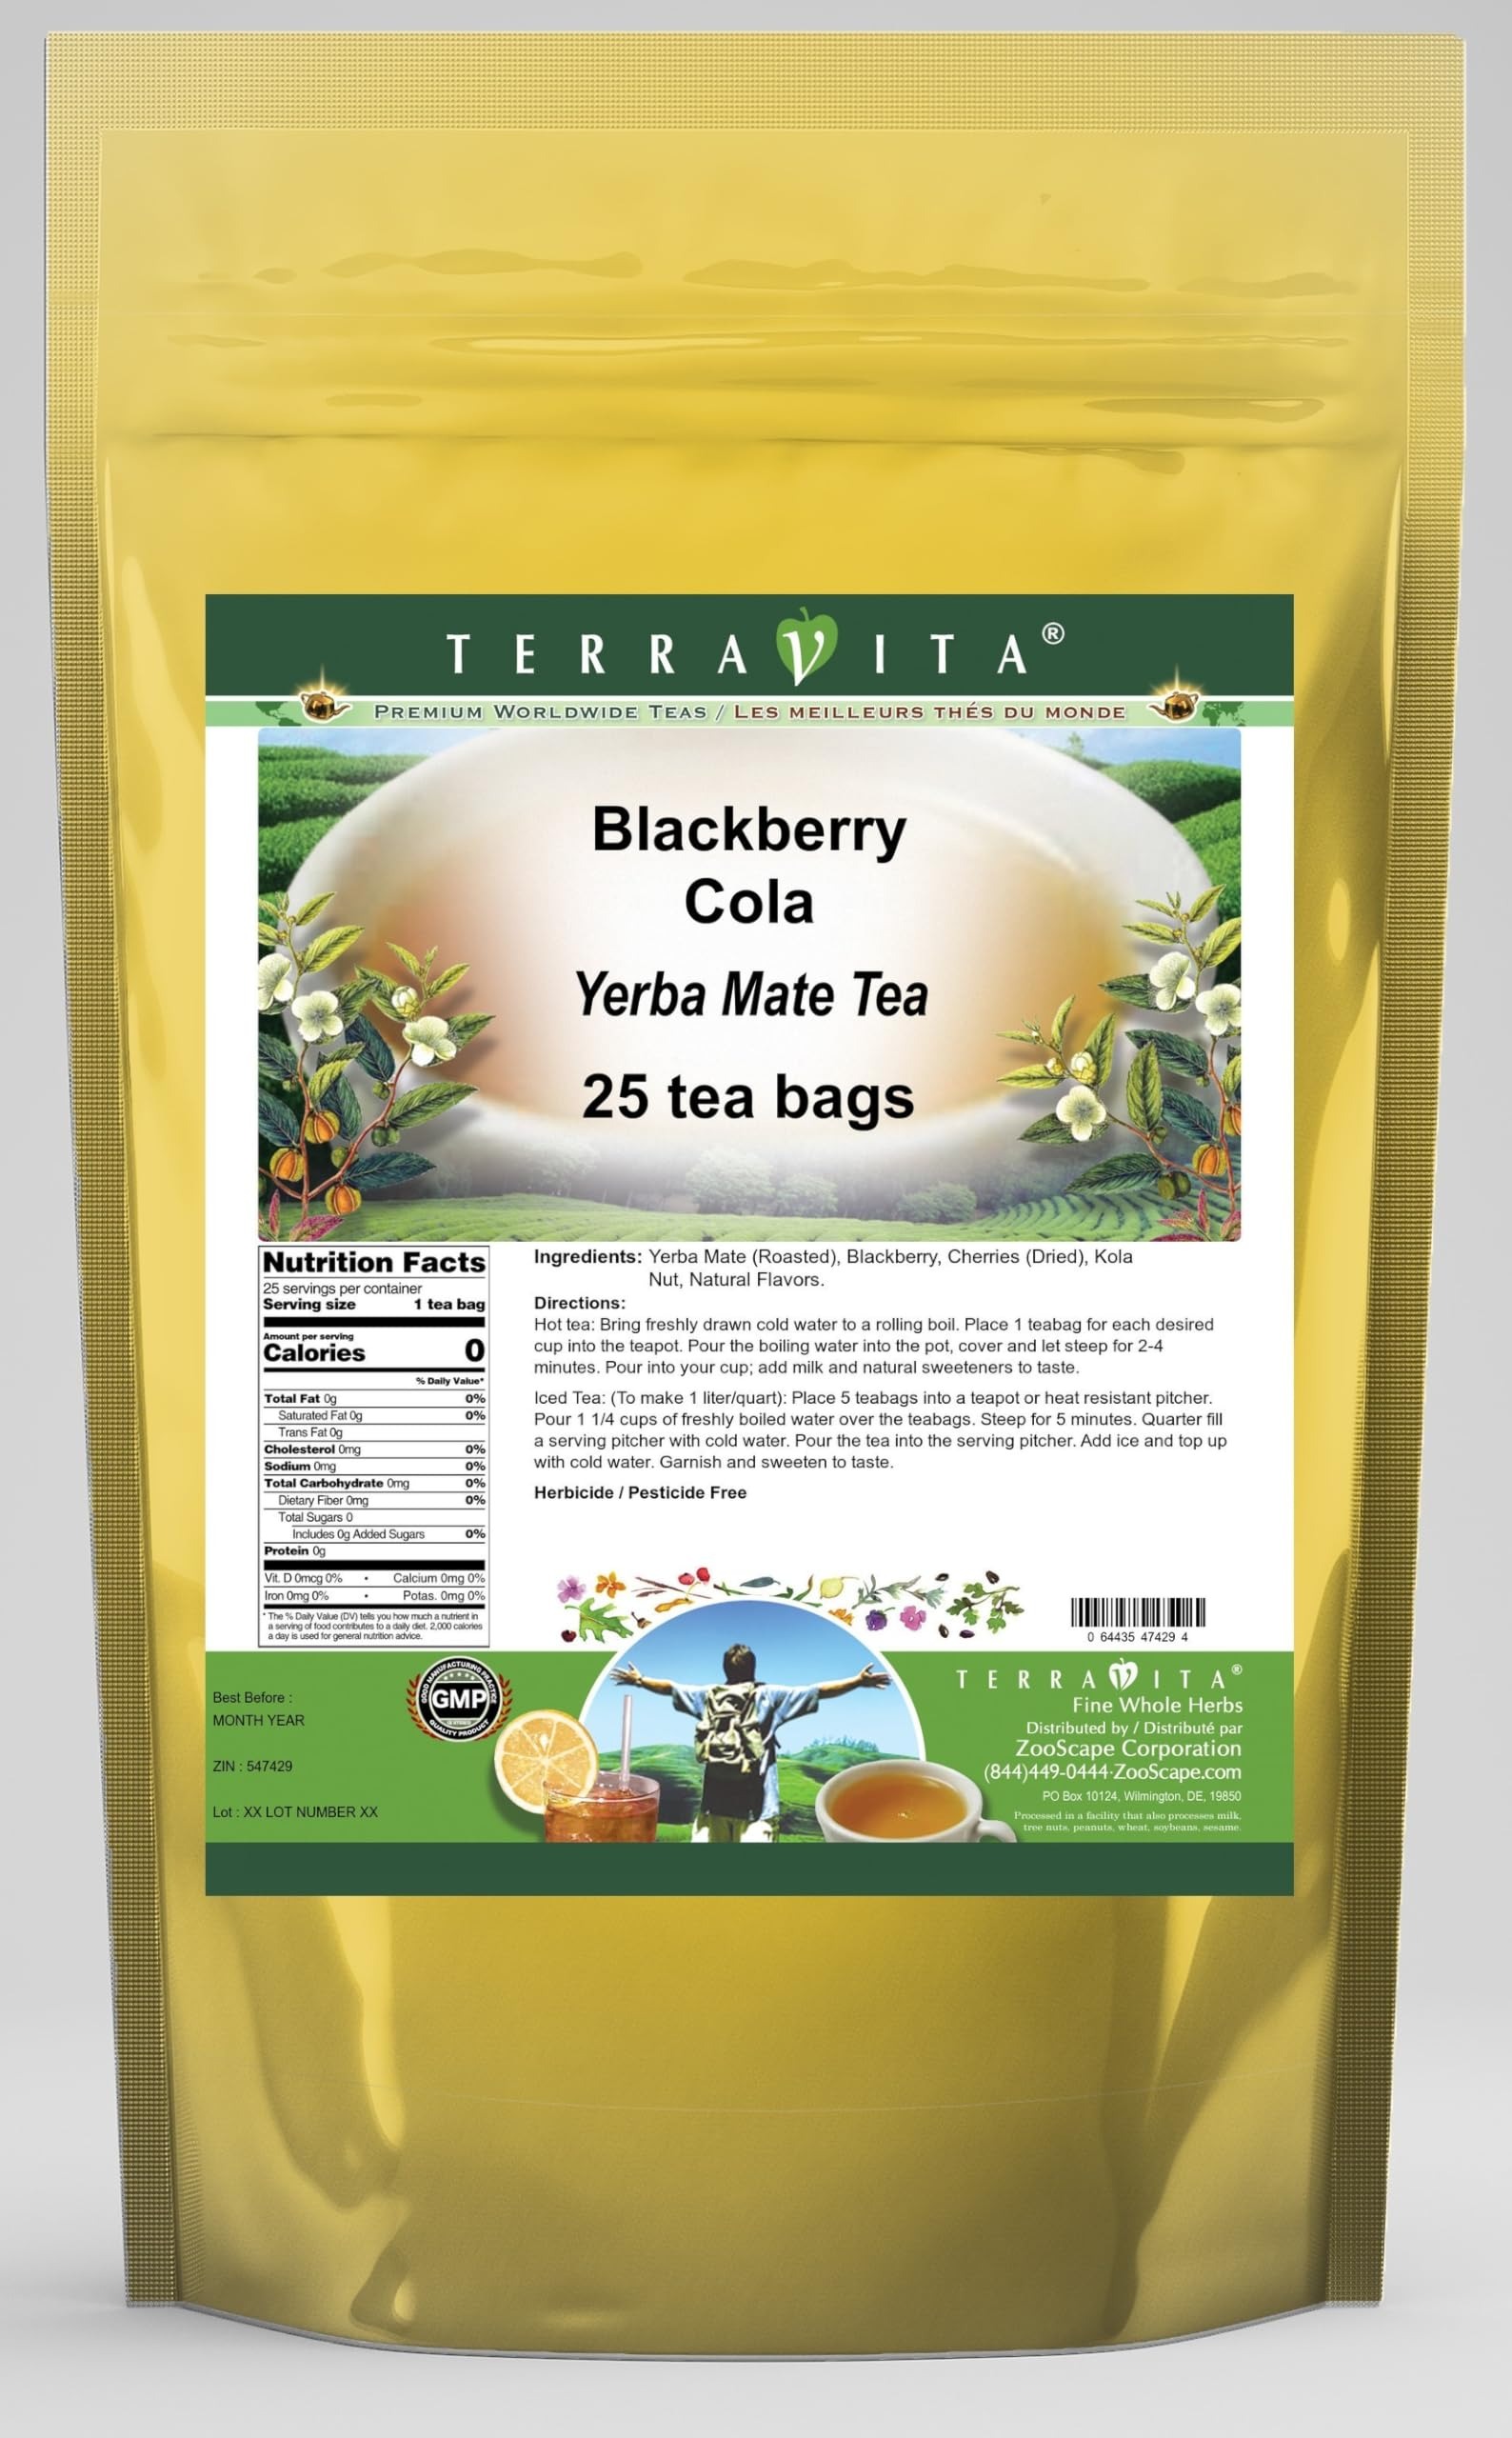
Item Name: Blackberry Cola Yerba Mate Tea (25 tea bags, ZIN: 547429) - 2 Pack
Bullet Point 1: Our Blackberry Cola Yerba Mate tea is a scrumptuous all-natural flavored Yerba Mate coffee substitute with Blackberry, Cherries and Kola Nut that will refresh you with its terrific taste! You will enjoy the earthy and acidity-free Blackberry Cola aroma and flavor again and again! - Ingredients: Yerba Mate, Blackberry, Cherries, Kola Nut and Natural Blackberry Cola Flavor.
Bullet Point 2: No fillers.
Bullet Point 3: Manufacturer: TerraVita
Bullet Point 4: Size: 25 tea bags
Bullet Point 5: Yerba Mate Tea Bags - Packed in a convenient upright pouch!
Product Description: Our Blackberry Cola Yerba Mate tea is a scrumptuous all-natural flavored Yerba Mate coffee substitute with Blackberry, Cherries and Kola Nut that will refresh you with its terrific taste! You will enjoy the earthy and acidity-free Blackberry Cola aroma and flavor again and again! - Ingredients: Yerba Mate, Blackberry, Cherries, Kola Nut and Natural Blackberry Cola Flavor. - Hot tea brewing method: Bring freshly drawn cold water to a rolling boil. Place 1 teabag for each desired cup into the teapot. Pour the boiling water into the pot, cover and let steep for 2-4 minutes. Pour into your cup; add milk and natural sweeteners to taste. - Iced tea brewing method: (To make 1 liter/quart): Place 5 teabags into a teapot or heat resistant pitcher. Pour 1 1/4 cups of freshly boiled water over the teabags. Steep for 5 minutes. Quarter fill a serving pitcher with cold water. Pour the tea into the serving pitcher. Add ice and top up with cold water. Garnish and sweeten to taste. - TerraVita is an exclusive line of premium-quality, natural source products that use only the finest, purest and most potent ingredients found around the world. TerraVita is hallmarked by the highest possible standards of purity, potency, stability and freshness. All of our products are prepared with the highest elements of quality control, from raw materials through the entire manufacturing process, up to and including the moment that the bottles or bags are sealed for freshness and shipped out to you. Our highest possible standards are certified by independent laboratories and backed by our personal guarantee. - TerraVita exists to meet and ensure your family's health and wellness without the harmful effects of chemicals and health products. We strive to make all of our products affordable and reliable an
Value: 50.0
Unit: Count

Price: 37.63